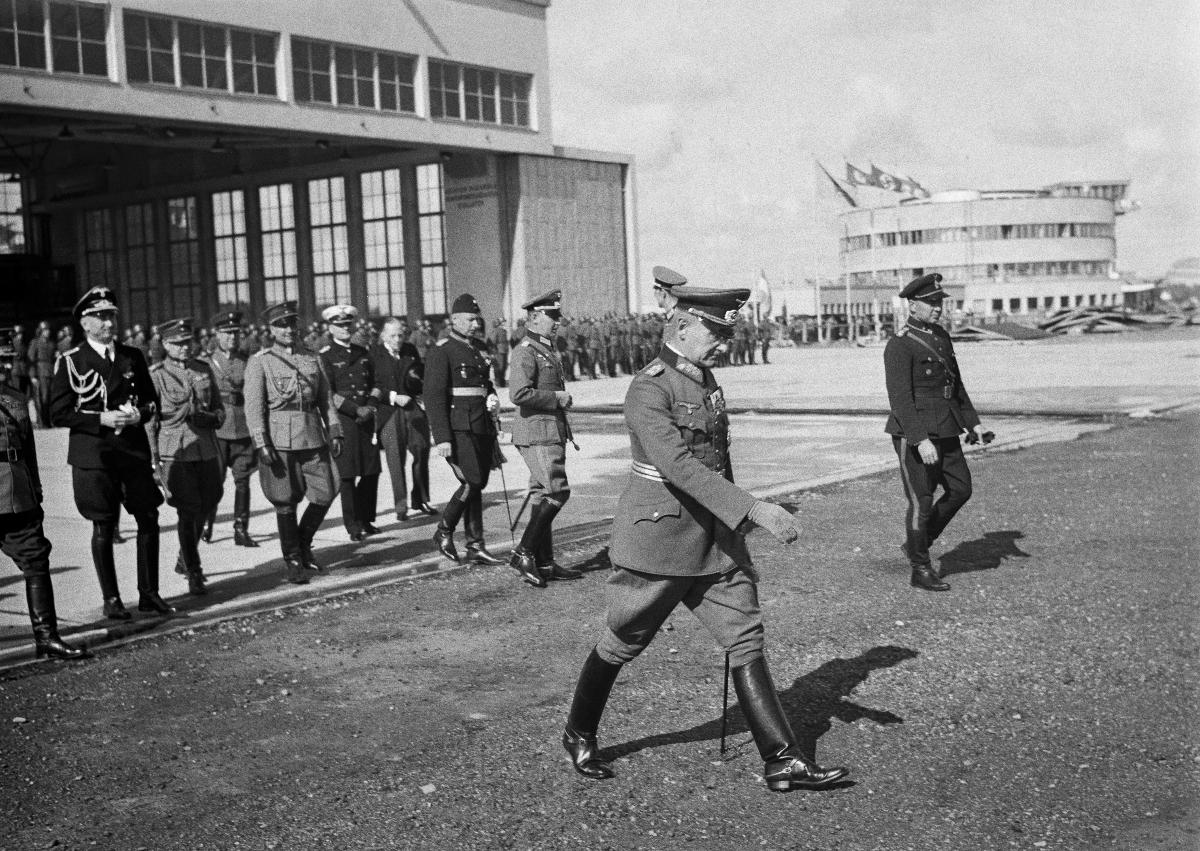
Kenraali Franz Halder Suomessa
General Franz Halder i Finland; General Franz Halder in Finland
sisällön kuvaus: Kenraali Franz Halder Suomessa 1939. Kenraali Halder päättää Suomen-vierailunsa. Jäähyväisseremoniat Malmin lentoasemalla Helsingissä 3.7.1939. content description: General Franz Halder in Finland 1939. General Halder ends his visit to Finland. Farewell ceremonies at Malmi airport in Helsinki 3.7.1939. innehållsbeskrivning: General Franz Halder i Finland 1939. General Halder avslutar sitt besök i Finland. Avskedsseremonierna vid Malms flygstation i Helsingfors 3.7.1939.
Kuvaaja: Sundström, Hugo, kuvaaja
Vuosi: 1939
Paikka: Suomi, Uusimaa, Helsinki, Malmi Helsinki
Aiheet: Halder, Franz; HBL; politiikka; vierailut; kenraalit; politics; visits; generals; politik; besök; generaler